Geography of Austria

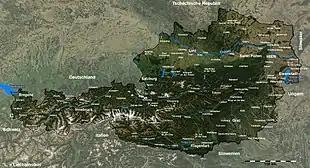
Annotated satellite map of Austria

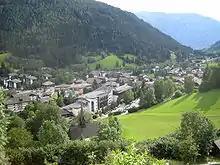
Bad Kleinkirchheim, Carinthia, Austria

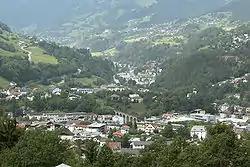
Landeck in Tyrol, Austria

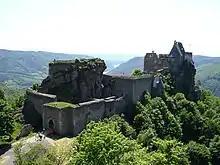
The ruin of Aggstein Castle overlooking the Danube (Wachau section) in Lower Austria

Land-use patterns in Austria change from Alpine to non-Alpine regions. Approximately one-tenth of Austria is barren or unproductive, that is, extremely Alpine or above the tree line. Just over 40% of Austria is covered by forests, the majority of which is in Alpine regions. Less than one-fifth of Austria is arable and suitable for conventional agriculture. The percentage of arable land in Austria increases in the East as the country becomes less alpine. More than one-fifth of Austria is pasture and meadow located at varying altitudes. Almost half of this grassland consists of high Alpine pastures.